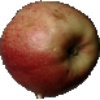
Label: Apple Red 3